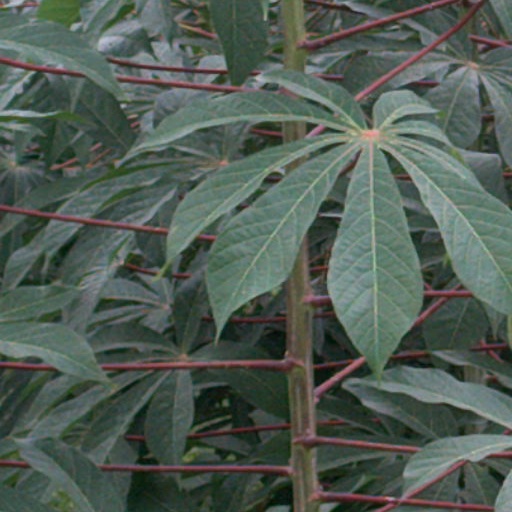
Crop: cassava